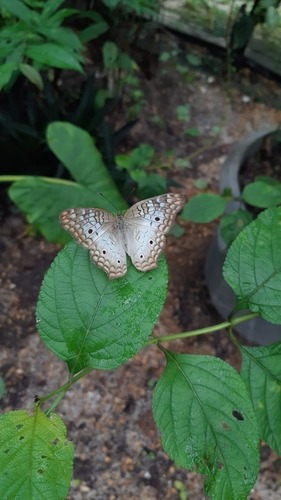
Scientific name: Anartia jatrophae
Common name: White peacock
Family: Nymphalidae
Order: Lepidoptera
Pollinator type: Primary pollinator
Habitat: Gardens, parks, and open areas
Geographic range: Southern United States to Argentina
Conservation status: Least Concern